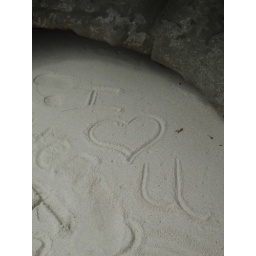
San Diego sign in the sand